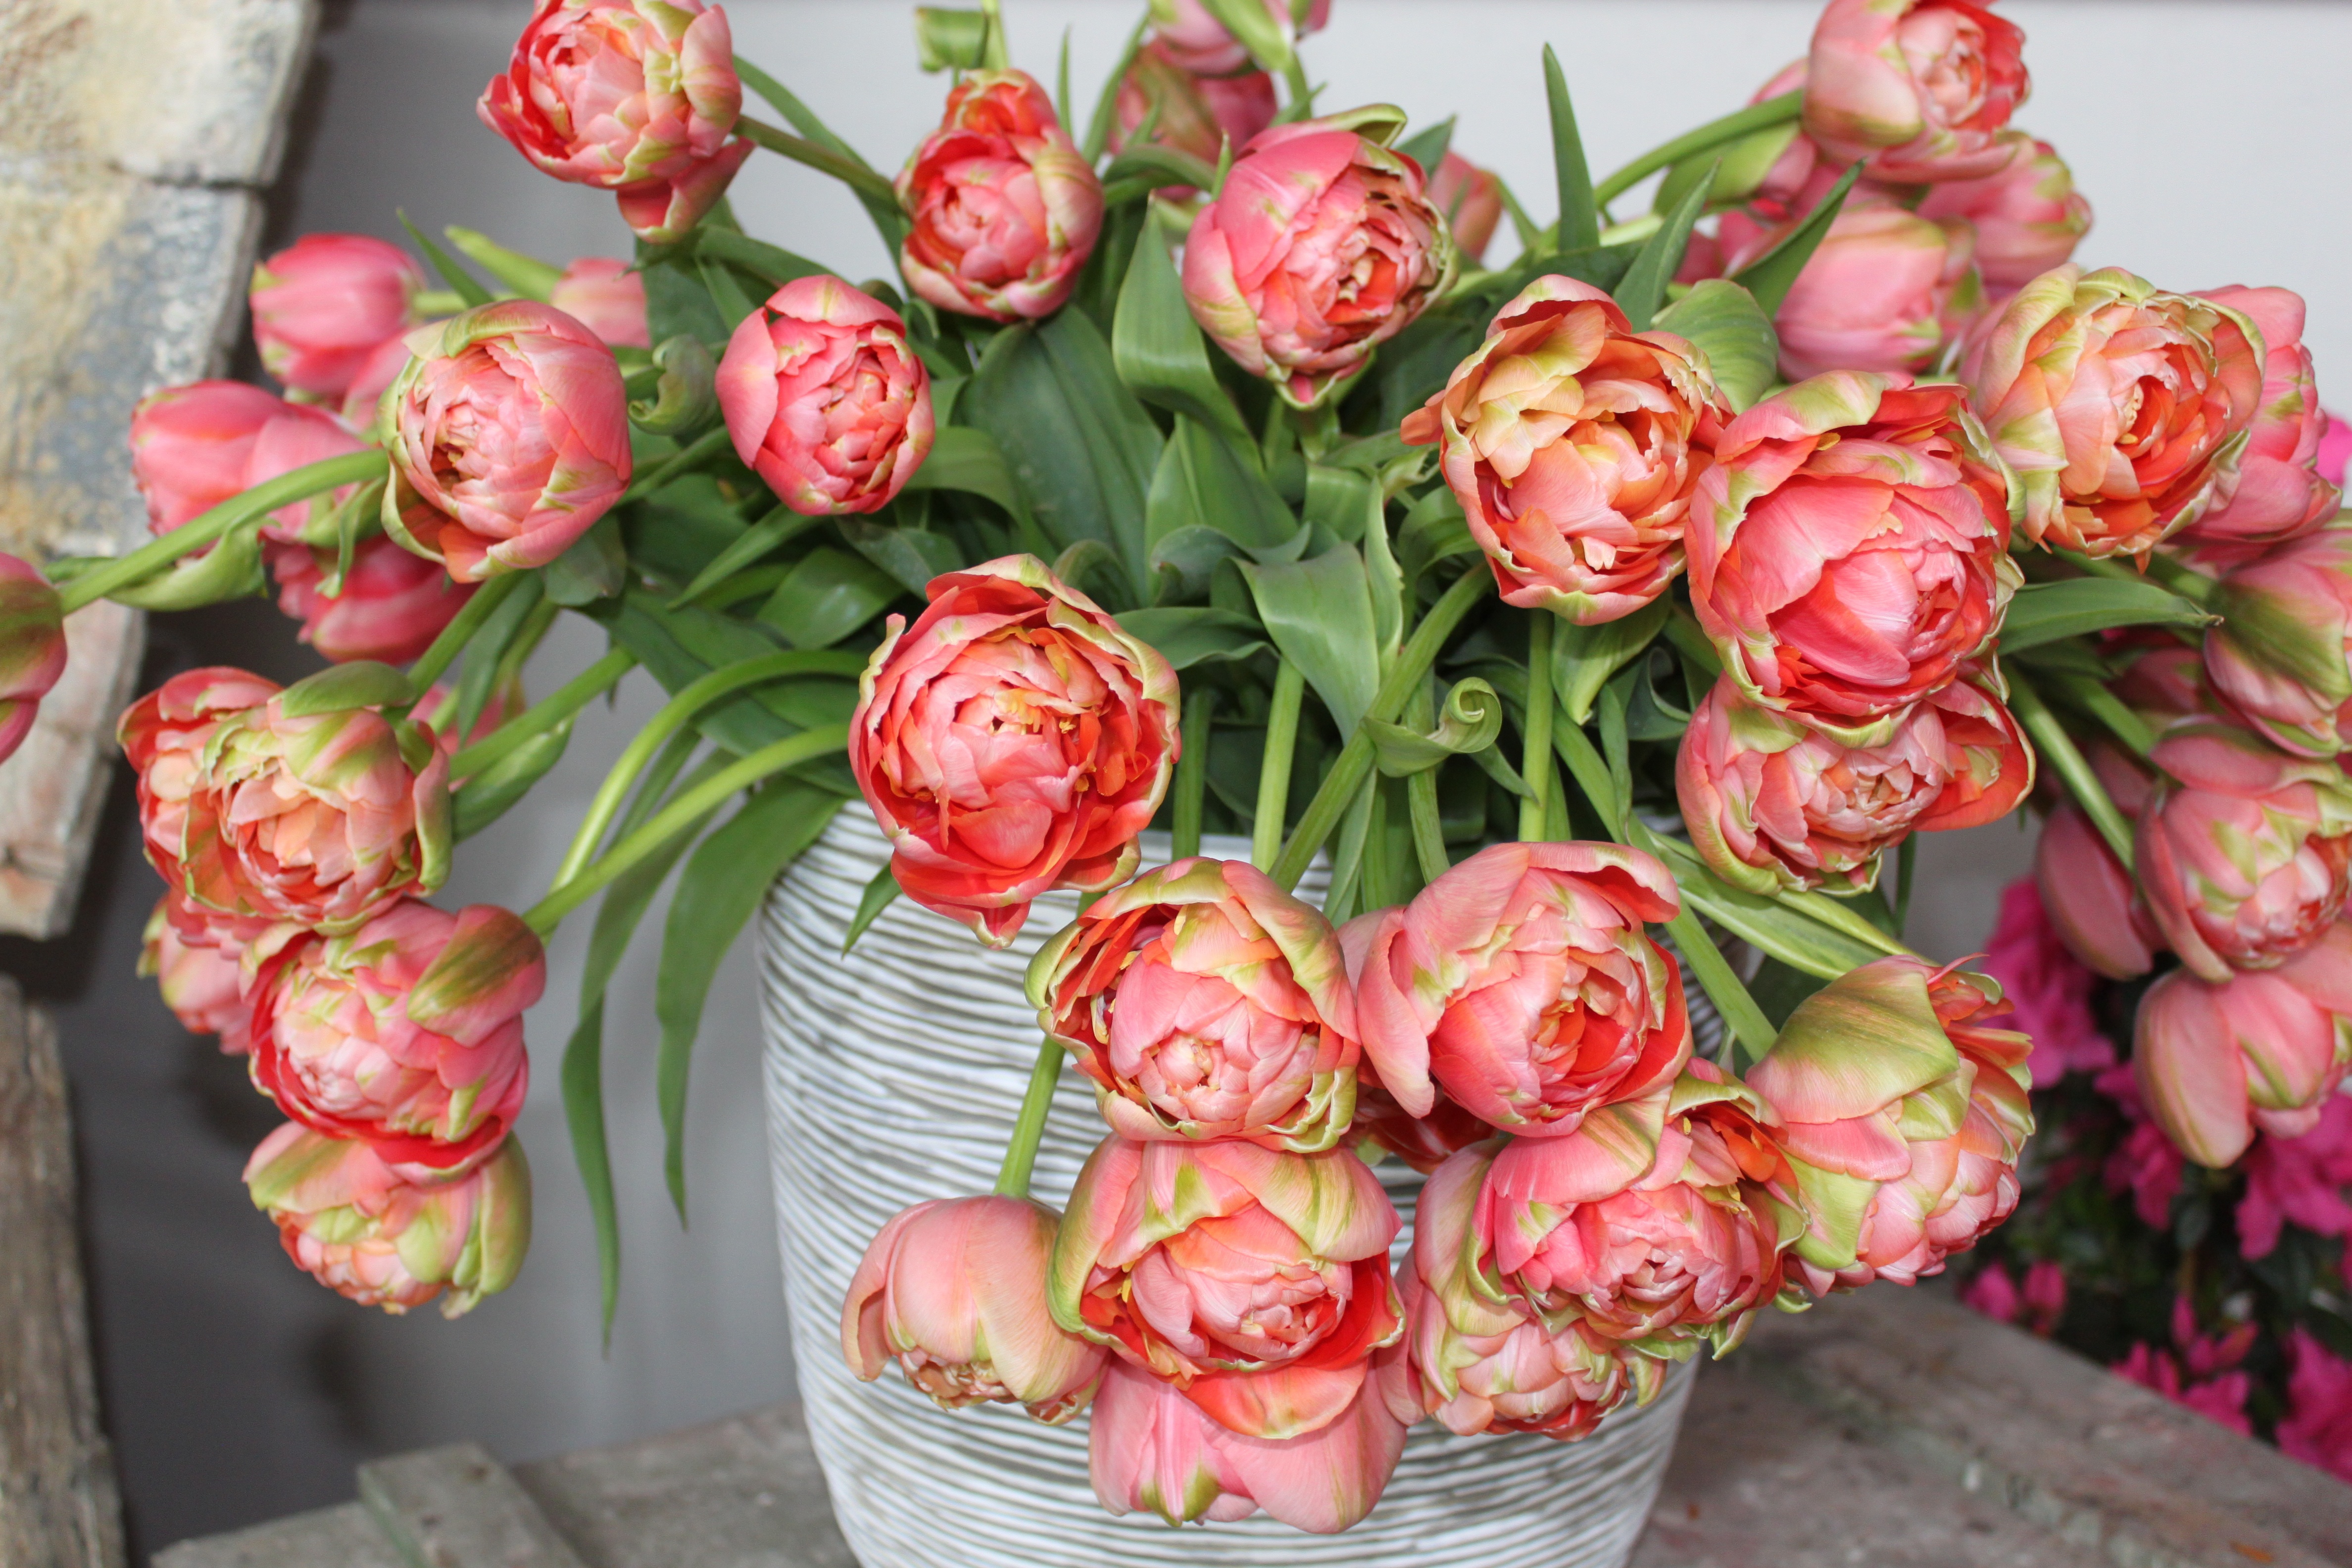
plant, flower, petal, vase, spring, pink, tulips, floristry, flamed, flowering plant, garden roses, flower bouquet, cut flowers, floral design, land plant, flower arranging